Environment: real
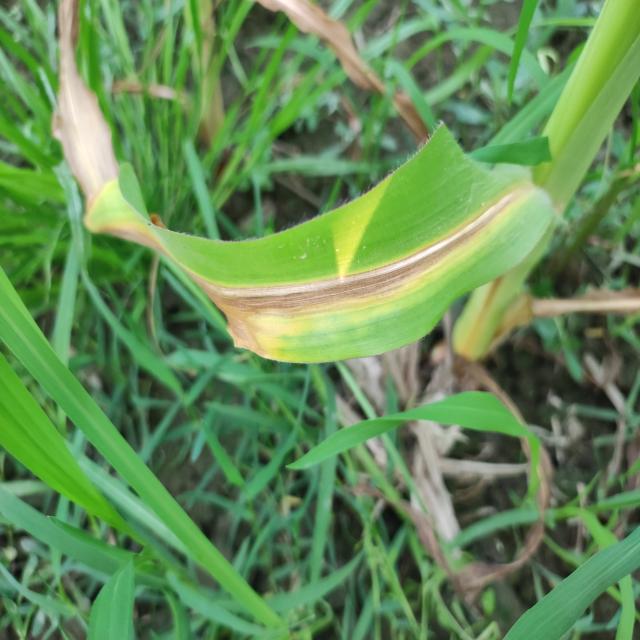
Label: nitrogen_deficiency